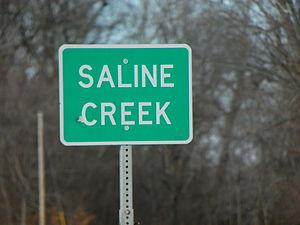
La rivière de la Saline, est une rivière des États-Unis et un affluent de la rivière aux Vases. Elle contribue au bassin fluvial du fleuve Mississippi.